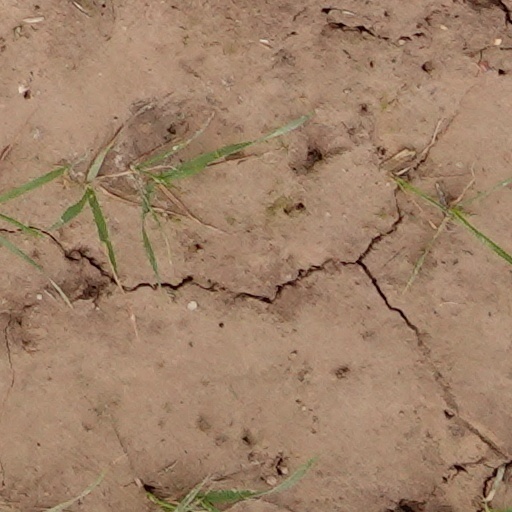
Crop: wheat